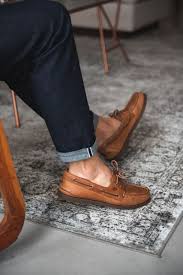
Label: Boat